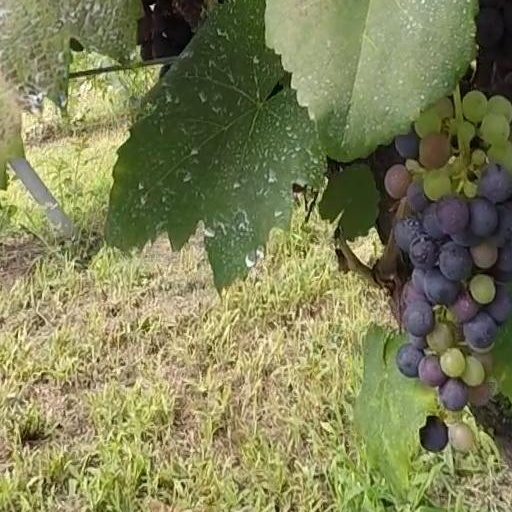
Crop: grape